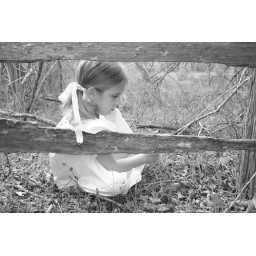
sitting by the fence